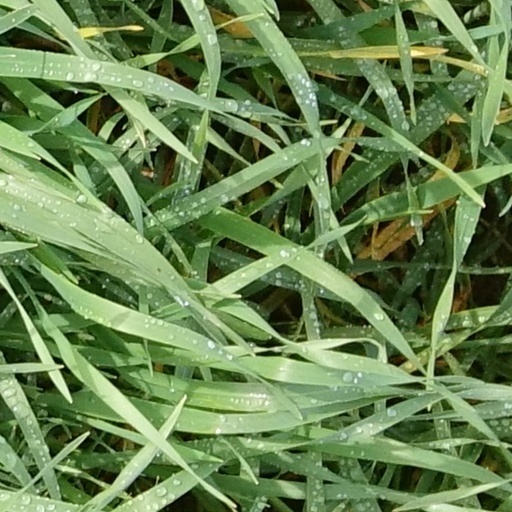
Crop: wheat